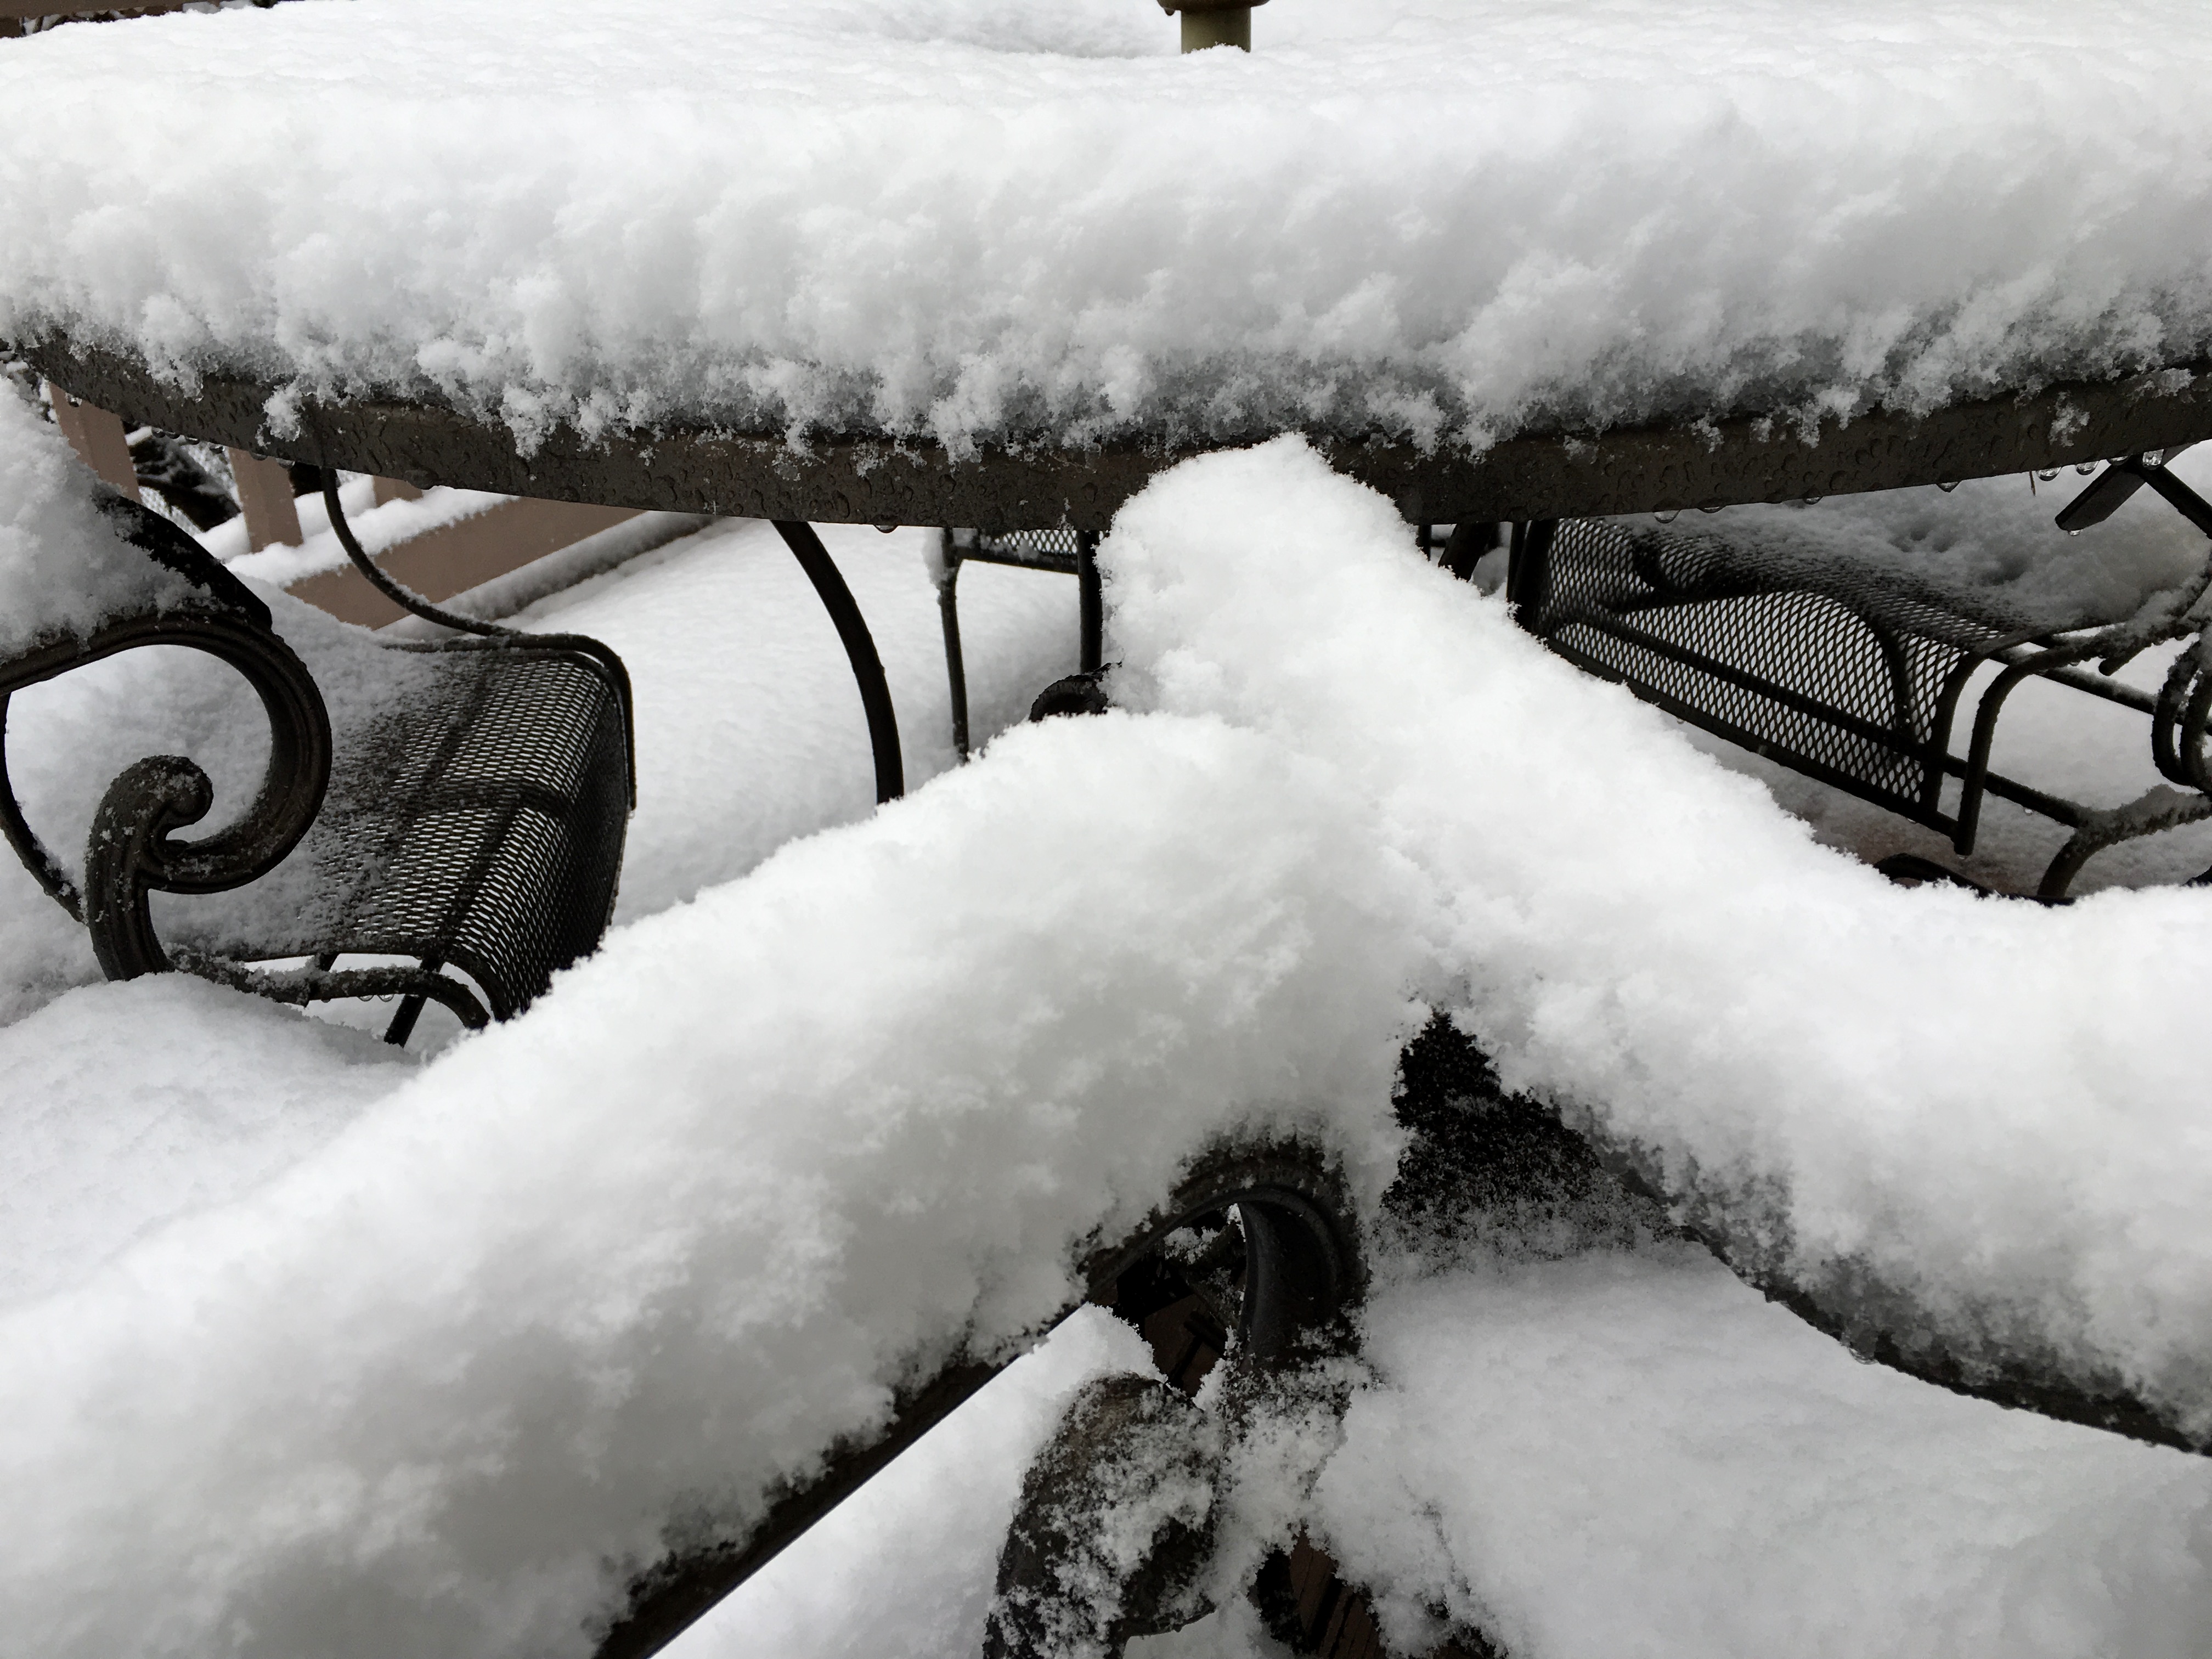
snow, winter, black and white, white, weather, monochrome, season, blizzard, freezing, winter storm